Battlecruiser

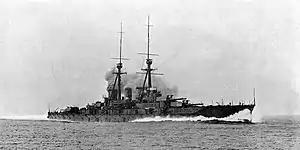
"Kongō"

For their first few years of service, the "Invincible"s entirely fulfilled Fisher's vision of being able to sink any ship fast enough to catch them, and run from any ship capable of sinking them. An "Invincible" would also, in many circumstances, be able to take on an enemy pre-dreadnought battleship. Naval circles concurred that the armoured cruiser in its current form had come to the logical end of its development and the "Invincible"s were so far ahead of any enemy armoured cruiser in firepower and speed that it proved difficult to justify building more or bigger cruisers. This lead was extended by the surprise both "Dreadnought" and "Invincible" produced by having been built in secret; this prompted most other navies to delay their building programmes and radically revise their designs. This was particularly true for cruisers, because the details of the "Invincible" class were kept secret for longer; this meant that the last German armoured cruiser, , was armed with only guns, and was no match for the new battlecruisers.